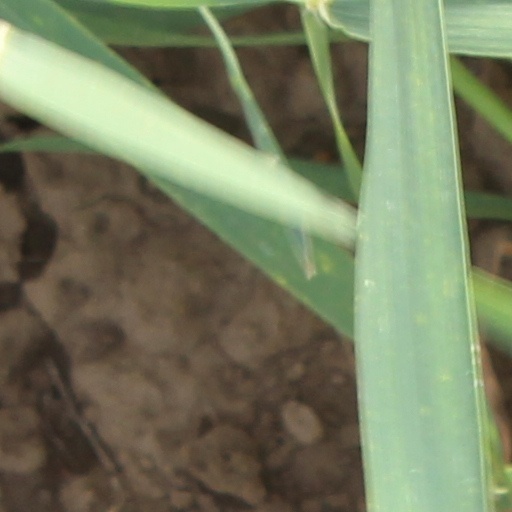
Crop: wheat